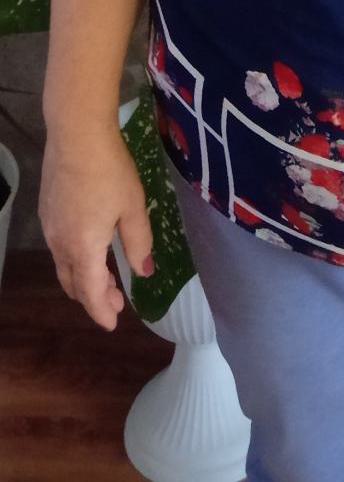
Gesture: no_gesture